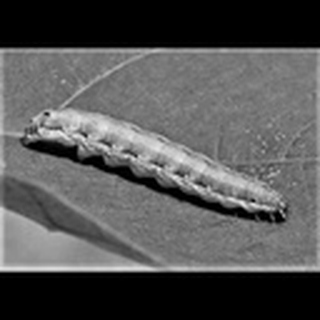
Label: cotton_army_worm